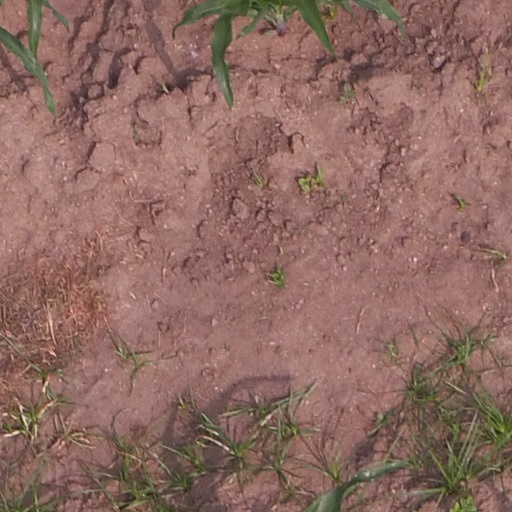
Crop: maize; corn